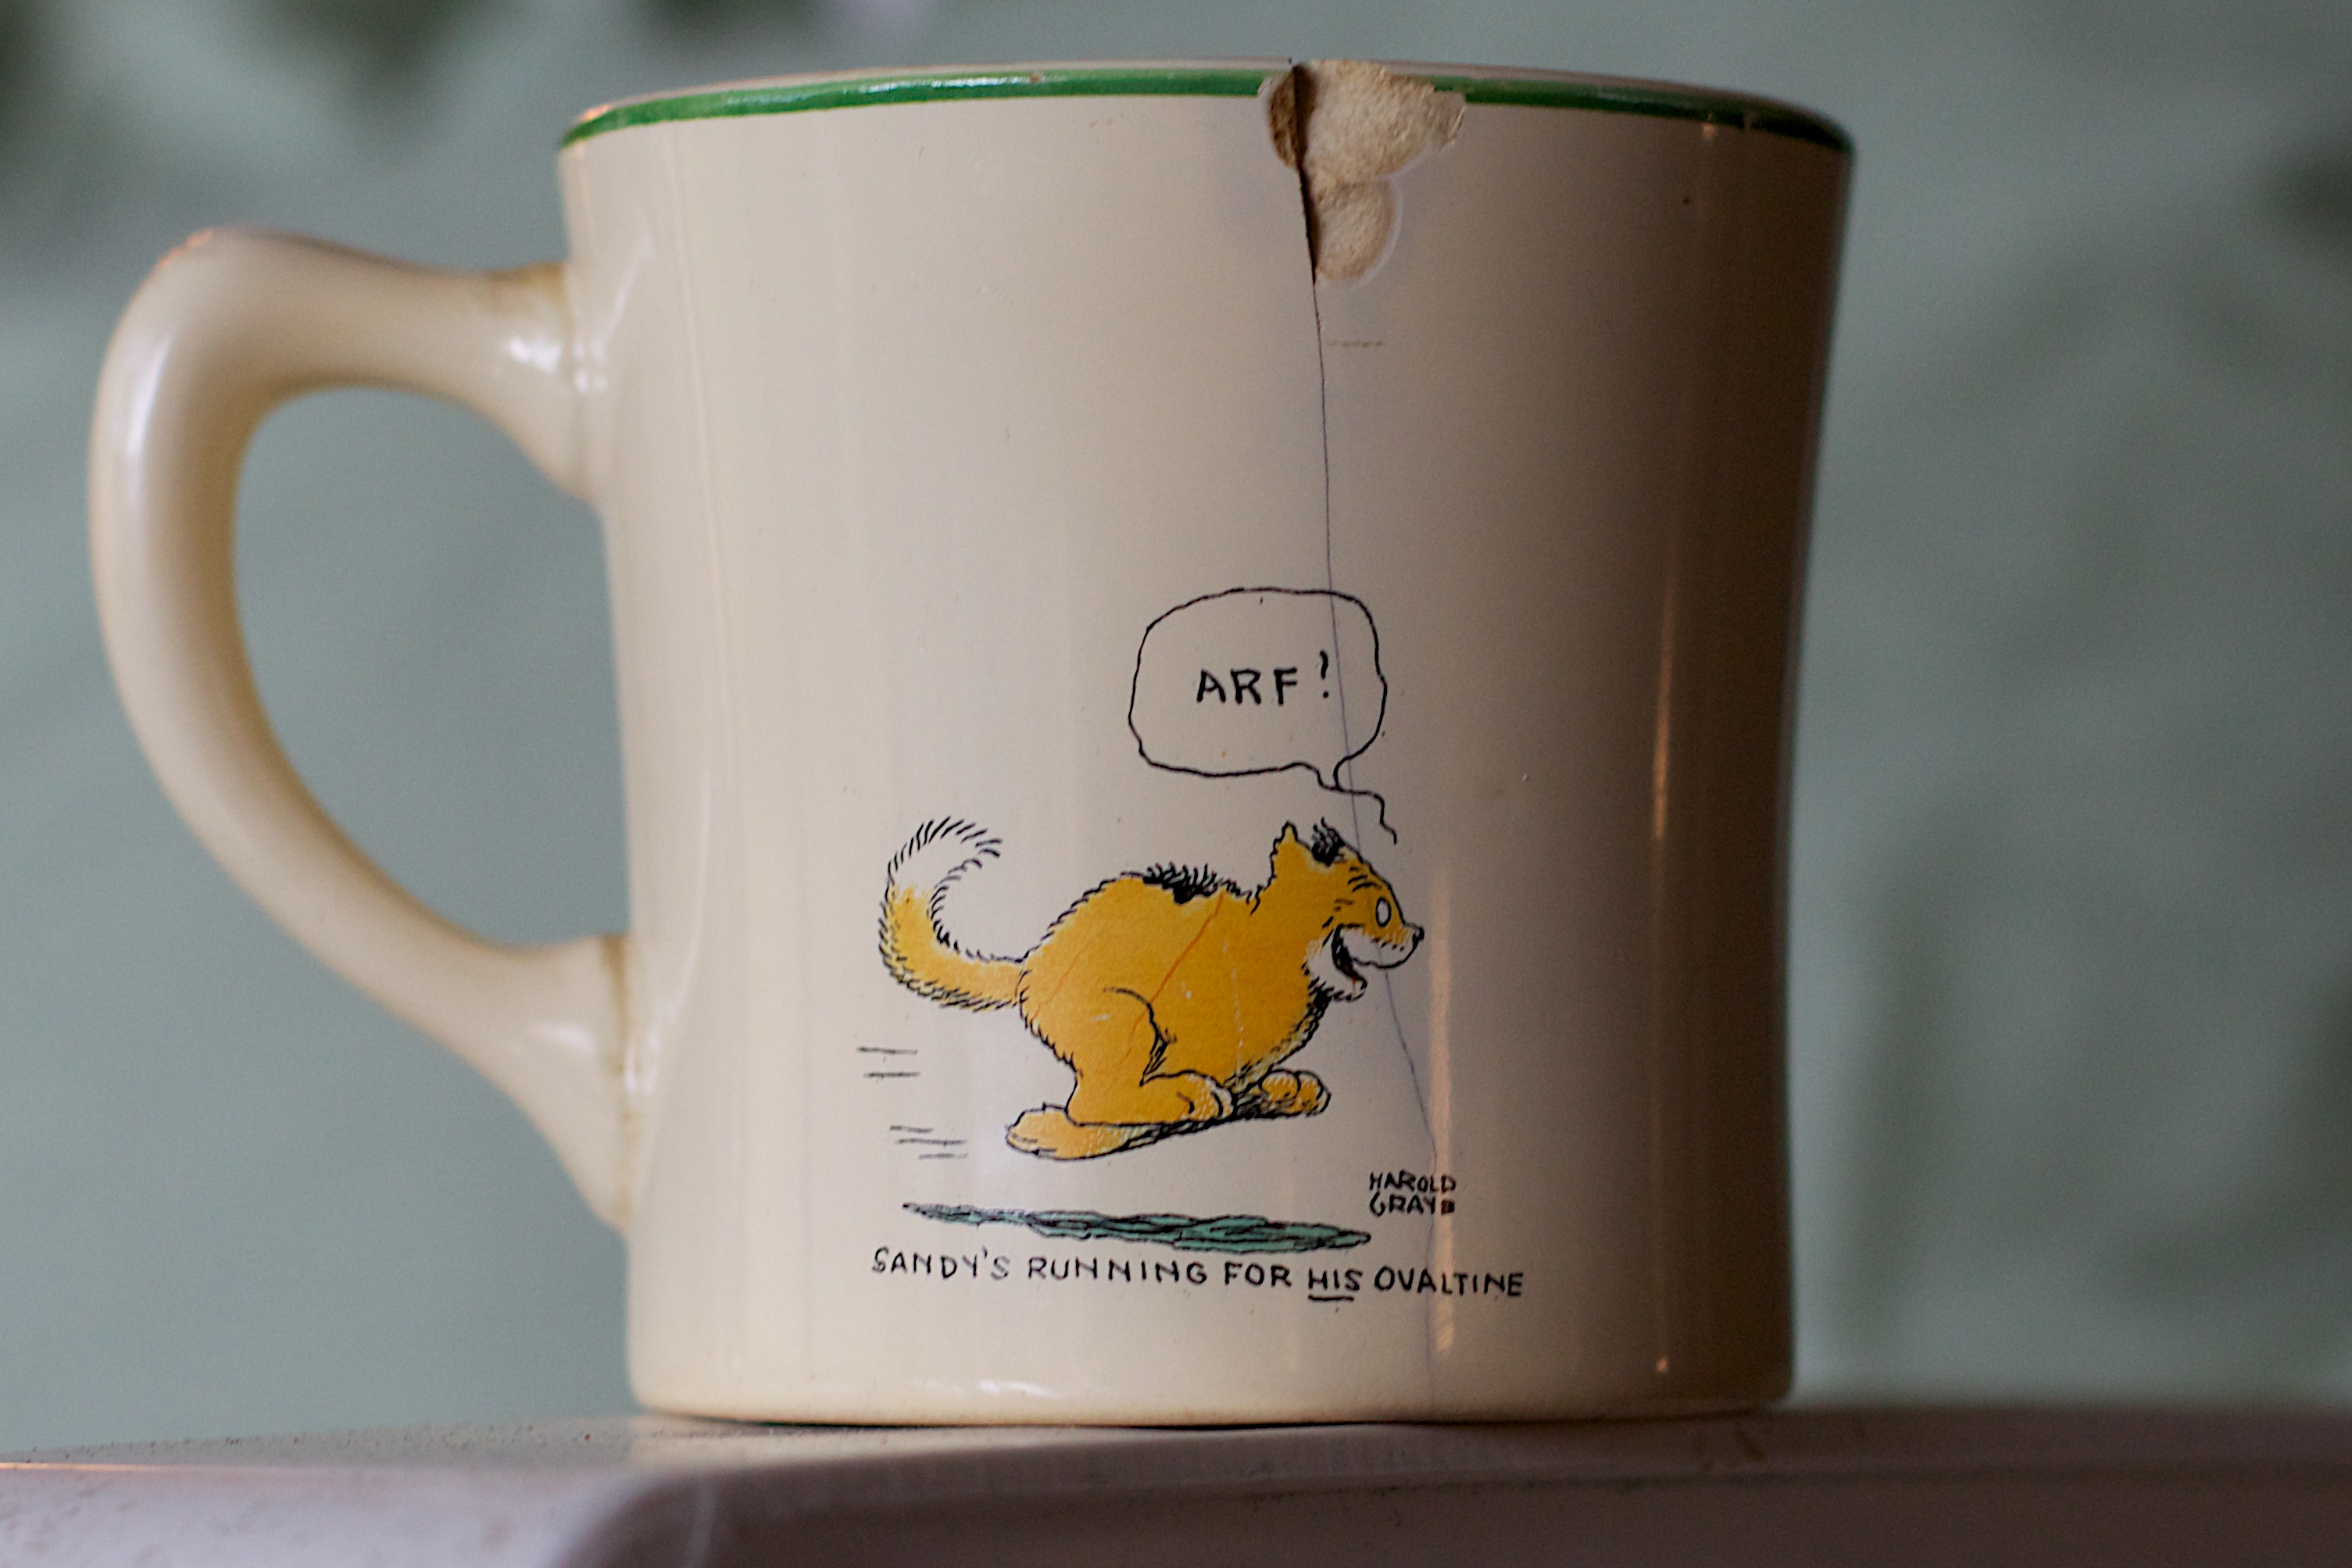
cup, ceramic, drink, mug, coffee cup, art, odyssey, 2011365, drinkware